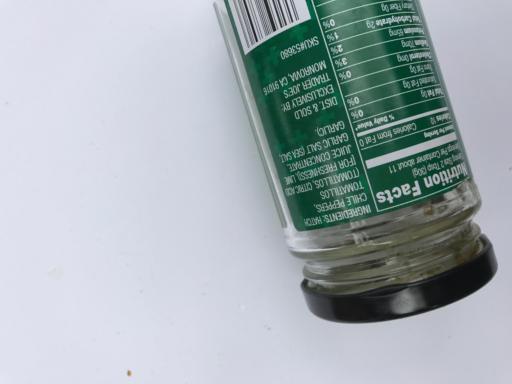
Waste category: glass